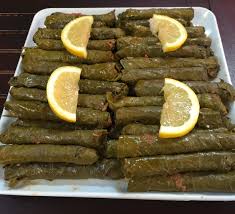
Yemek: yaprak_sarma